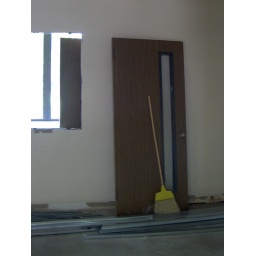
Remodeling office space in the building where I work